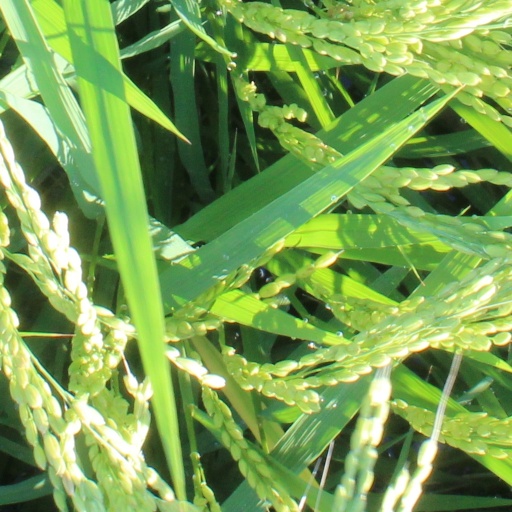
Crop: rice